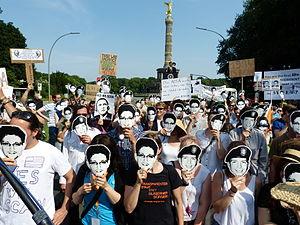
Edward Joseph Snowden, né le 21 juin 1983 à Elizabeth City, en Caroline du Nord, est un lanceur d'alerte américain. Informaticien, ancien employé de la Central Intelligence Agency et de la National Security Agency, il a révélé l'existence de plusieurs programmes de surveillance de masse américains et britanniques.